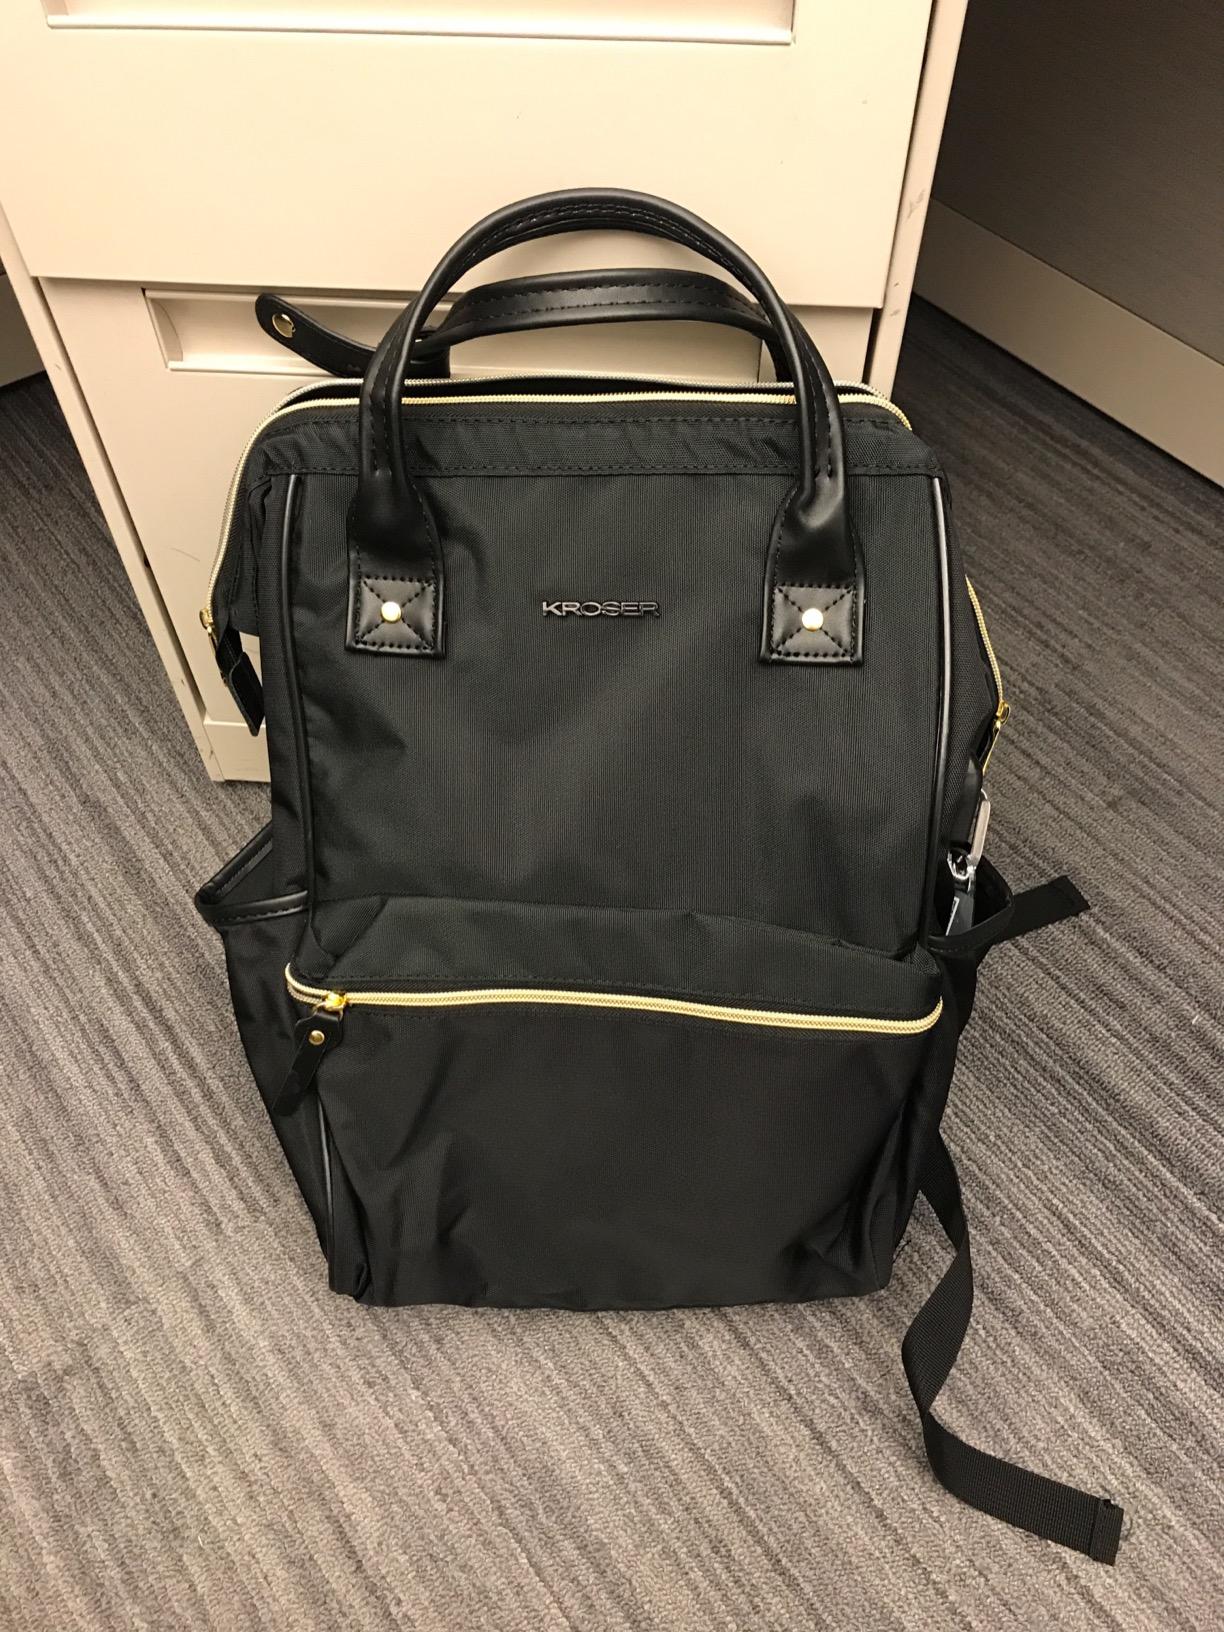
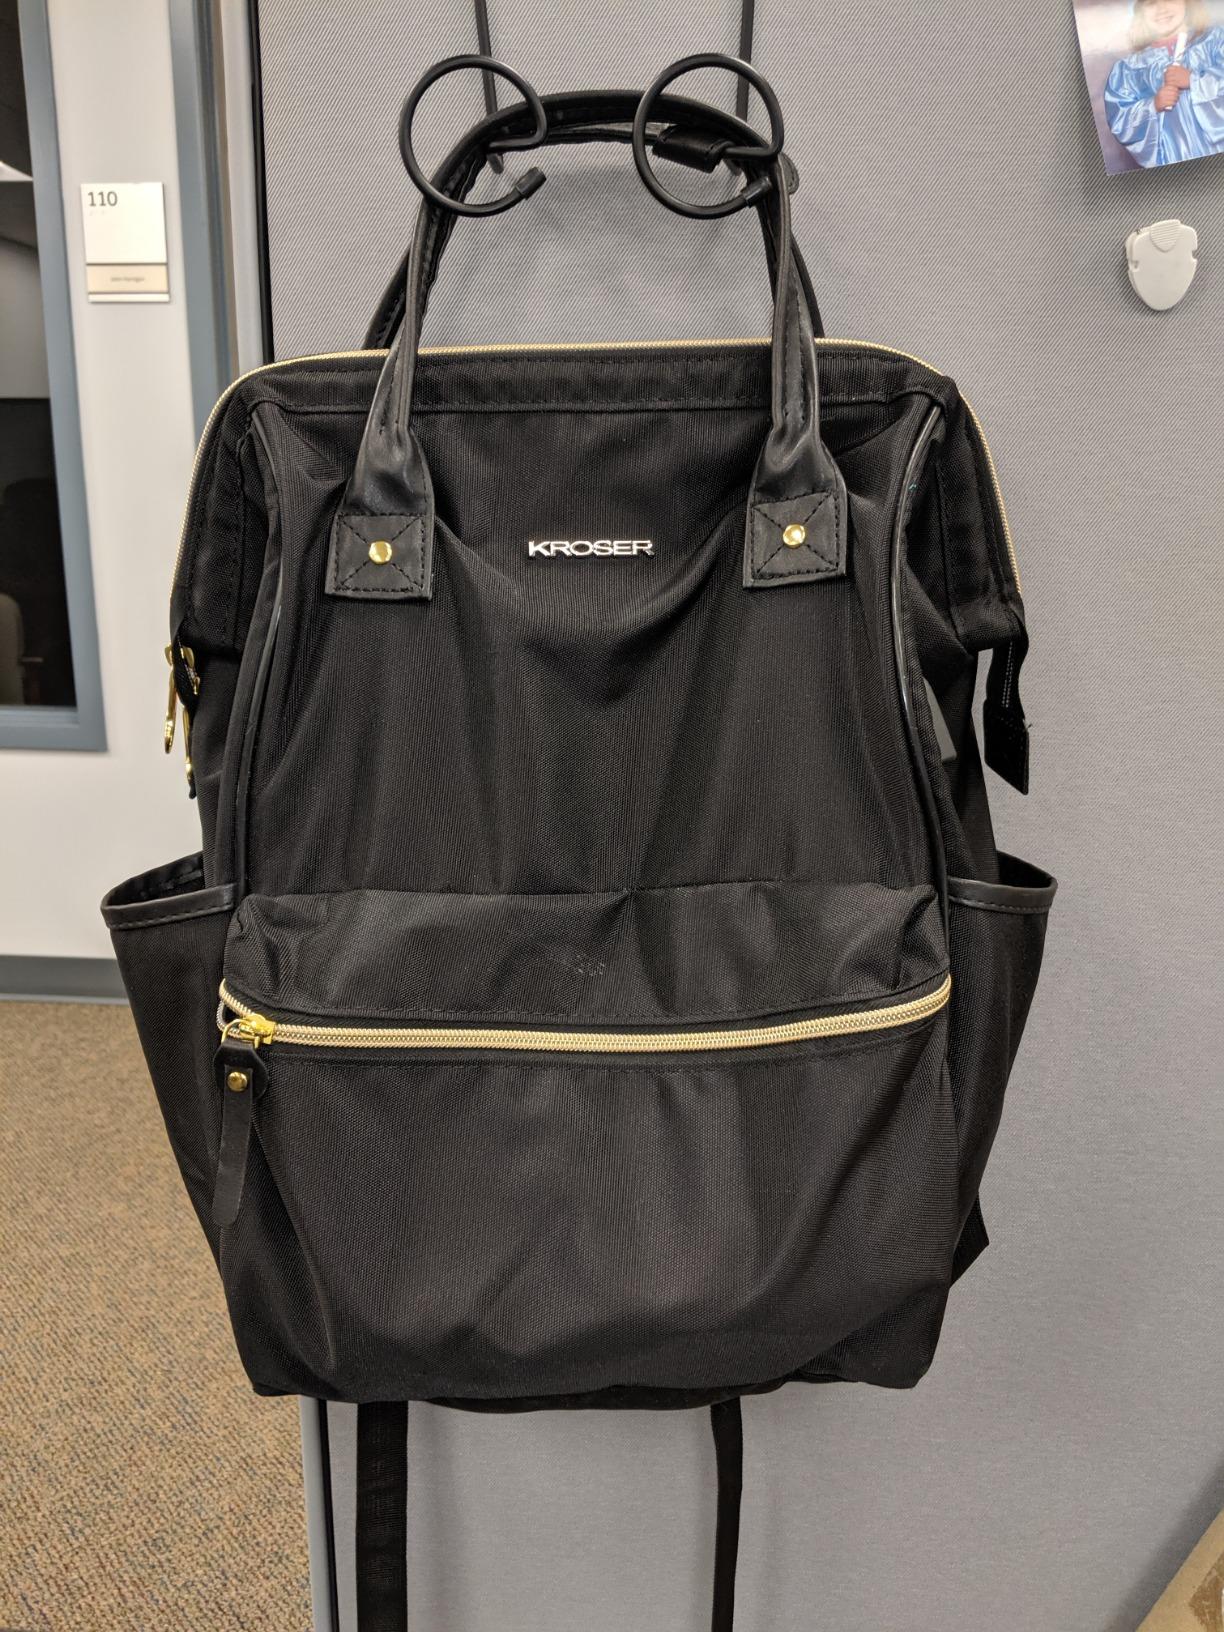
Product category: bag
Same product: yes